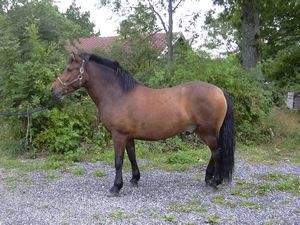
L’estonien ou estonien natif, est une race chevaline de l'Estonie. Son origine remonte au XIᵉ siècle. Des chevaux russes gagnent le territoire d'origine aux XIVᵉ et XVᵉ siècles, puis la race se répand au XIXᵉ siècle, pour le travail agricole. Elle recule face à la concurrence du cheval de trait. Peu croisé, le cheval estonien est progressivement repoussé sur les îles de la mer Baltique. Il devient menacé d'extinction à la fin du XXᵉ siècle.